Ivermectin during the COVID-19 pandemic

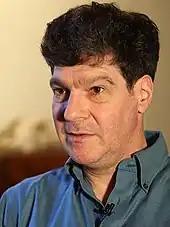
Bret Weinstein took ivermectin live on YouTube while co-hosting the "Dark Horse" podcast.

American podcaster and author Bret Weinstein took ivermectin during a livestream video and said both he and his wife Heather Heying had not been vaccinated because of their fears concerning COVID-19 vaccines. In response, YouTube demonetized the channel.